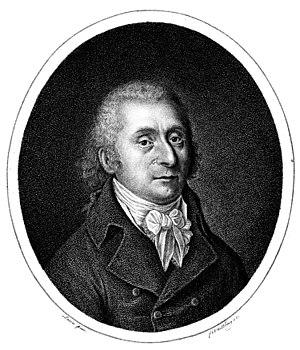
12 octobre : La Naissance d'Osiris acte de ballet composé par Jean-Philippe Rameau est créé à Fontainebleau.
Franz Anton Hoffmeister est un compositeur allemand né à Rottenburg am Neckar le 12 mai 1754 et mort le 9 février 1812 à Vienne.